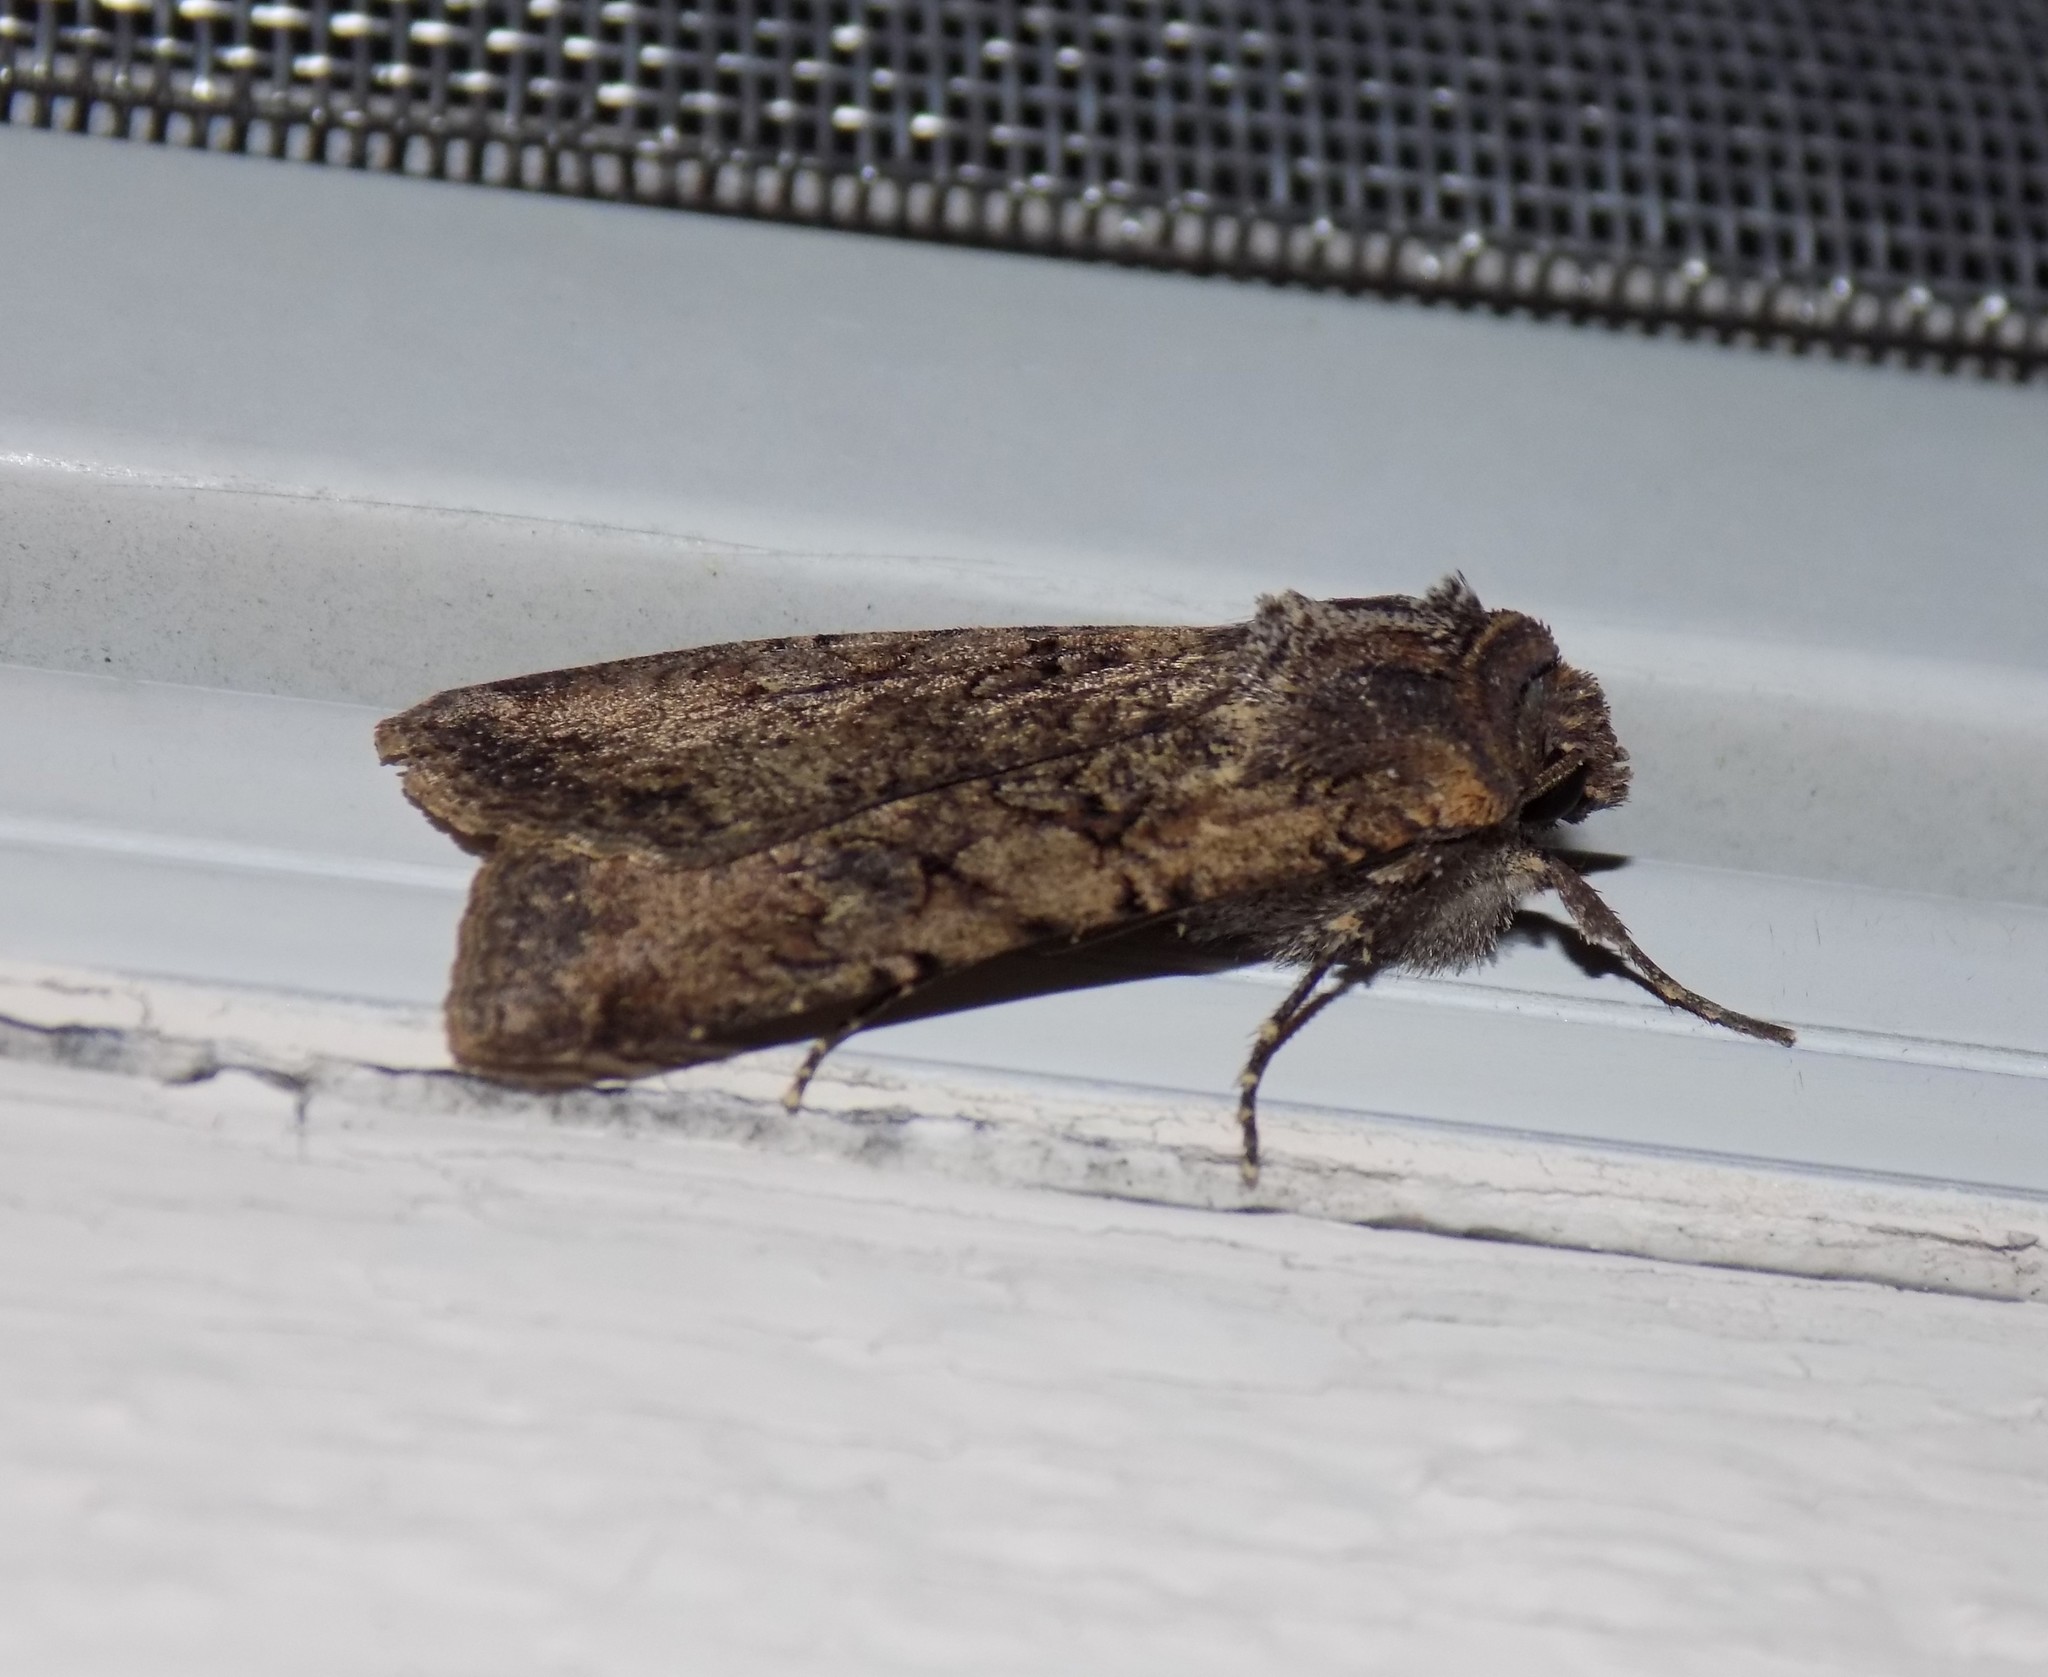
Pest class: cutworms